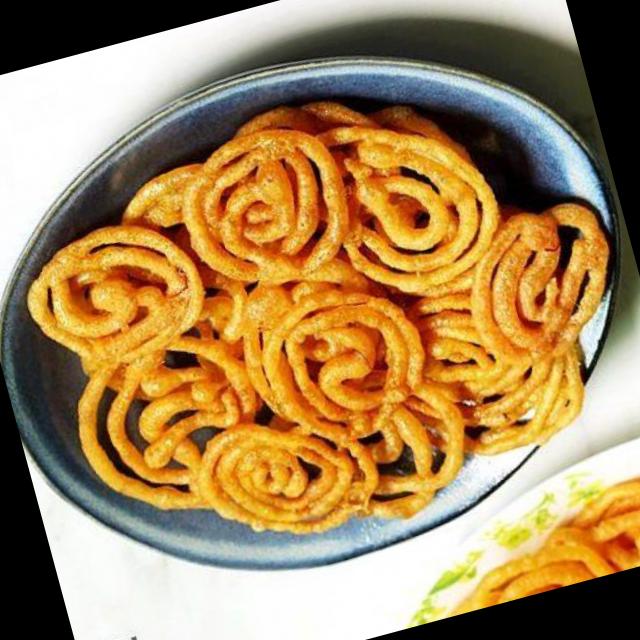
Dish: jalebi